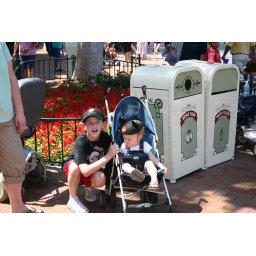
The boys in thierr Disney hats